Rangaku

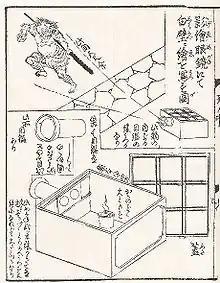
Mechanism of a magic lantern, from "Tengu-tsū", 1779

Japan's first telescope was offered by the English captain John Saris to Tokugawa Ieyasu in 1614, with the assistance of William Adams, during Saris's mission to open trade between England and Japan. This followed the invention of the telescope by Dutchman Hans Lippershey in 1608 by a mere six years. Refracting telescopes were widely used by the populace during the Edo period, both for pleasure and for the observation of the stars.